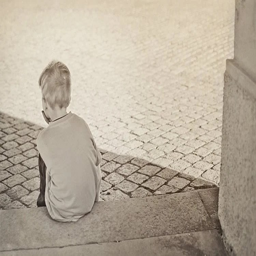
image shows small child sitting on some steps .